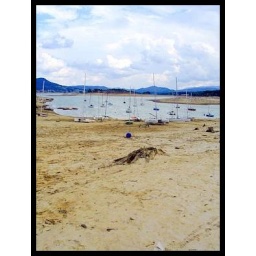
an empty lake somewhere far in the south of france. the force of heat and heat compete while luxury boats sit idle.